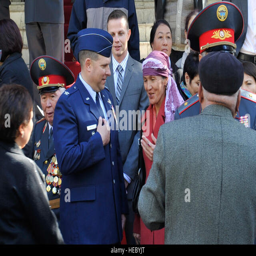
center , meets with a parent of a cadet after the graduation ceremony